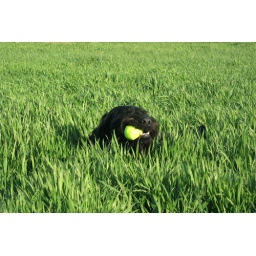
Labradoodle with ball in grass 1